John Phillip Law

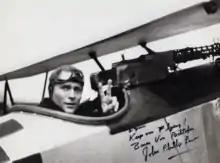
Law in "Von Richthofen and Brown"

He had a cameo role in "The Last Movie" (1971), which also marked the release of "Von Richthofen and Brown," with Law playing Manfred von Richthofen. For the role, Law learnt how to take off and land an aircraft. Later that year, he starred in "The Love Machine" (1971), based on Jacqueline Susann's novel of the same name. Throughout the early seventies, he had parts in "Polvere di stelle" (""Stardust""), "The Golden Voyage of Sinbad," "Open Season", and "The Spiral Staircase".